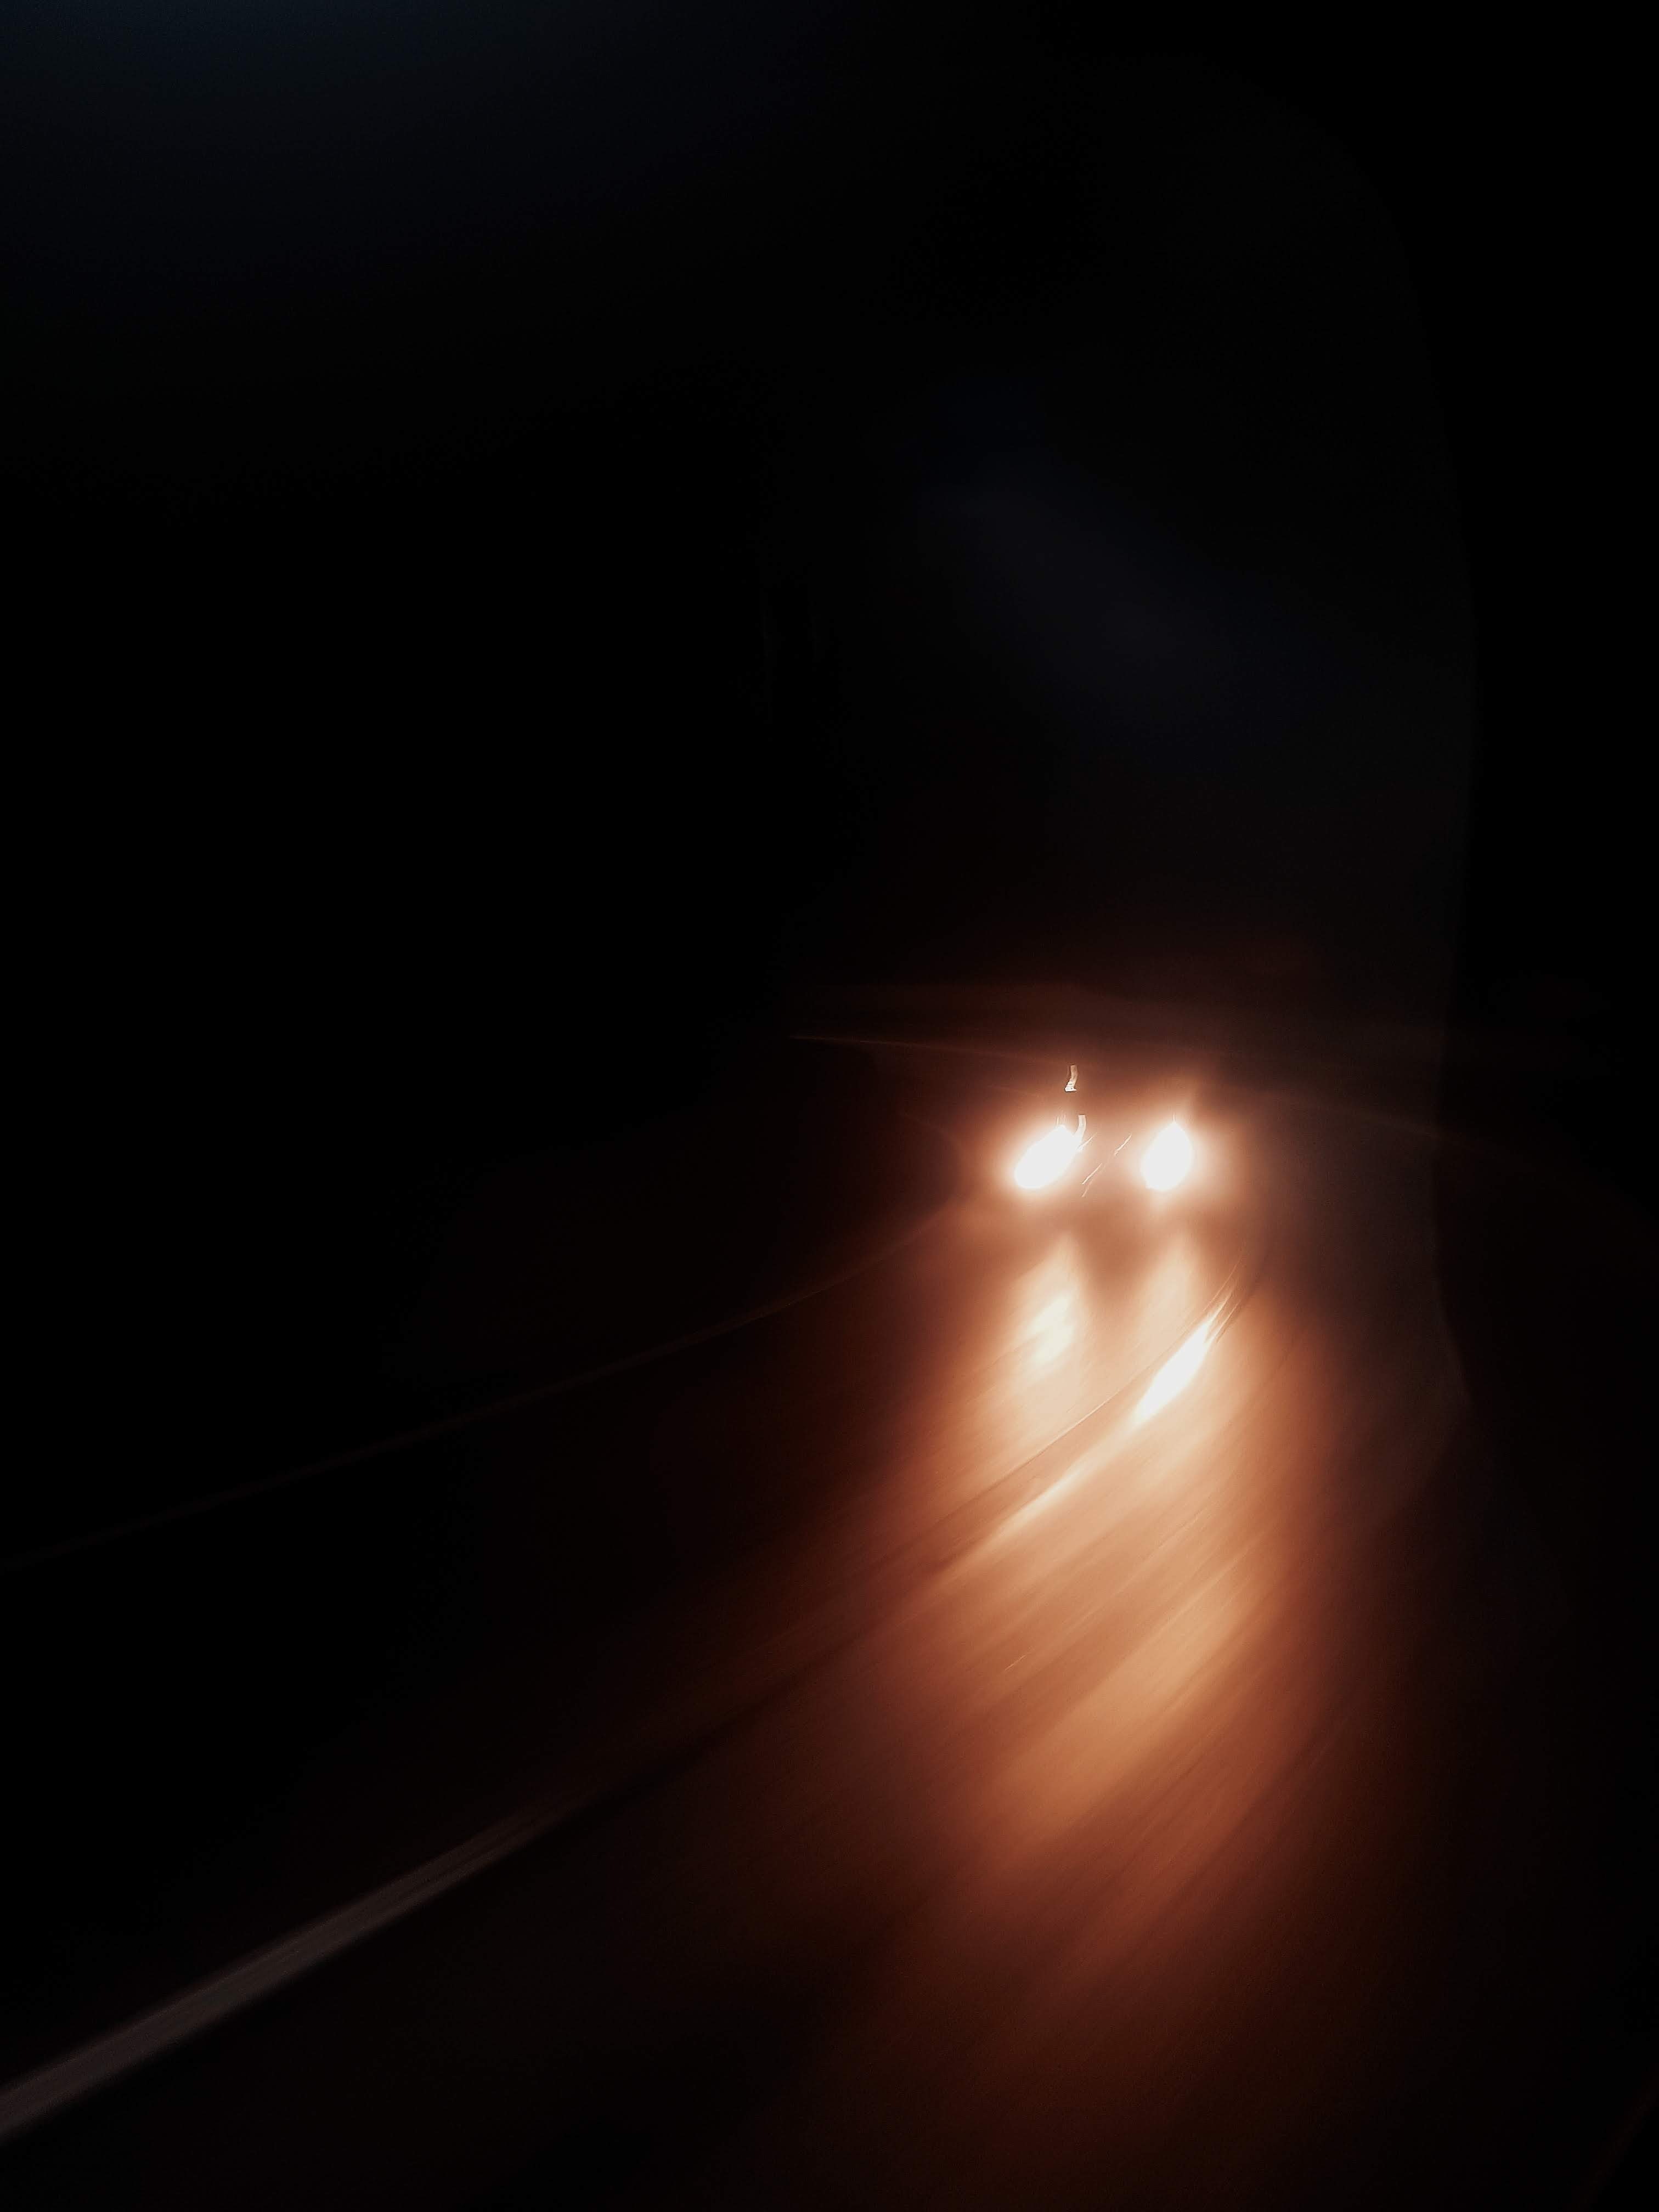
sky, darkness, light, night, atmospheric phenomenon, atmosphere, lens flare, lighting, automotive lighting, cloud, midnight, geological phenomenon, space, horizon, road, heat